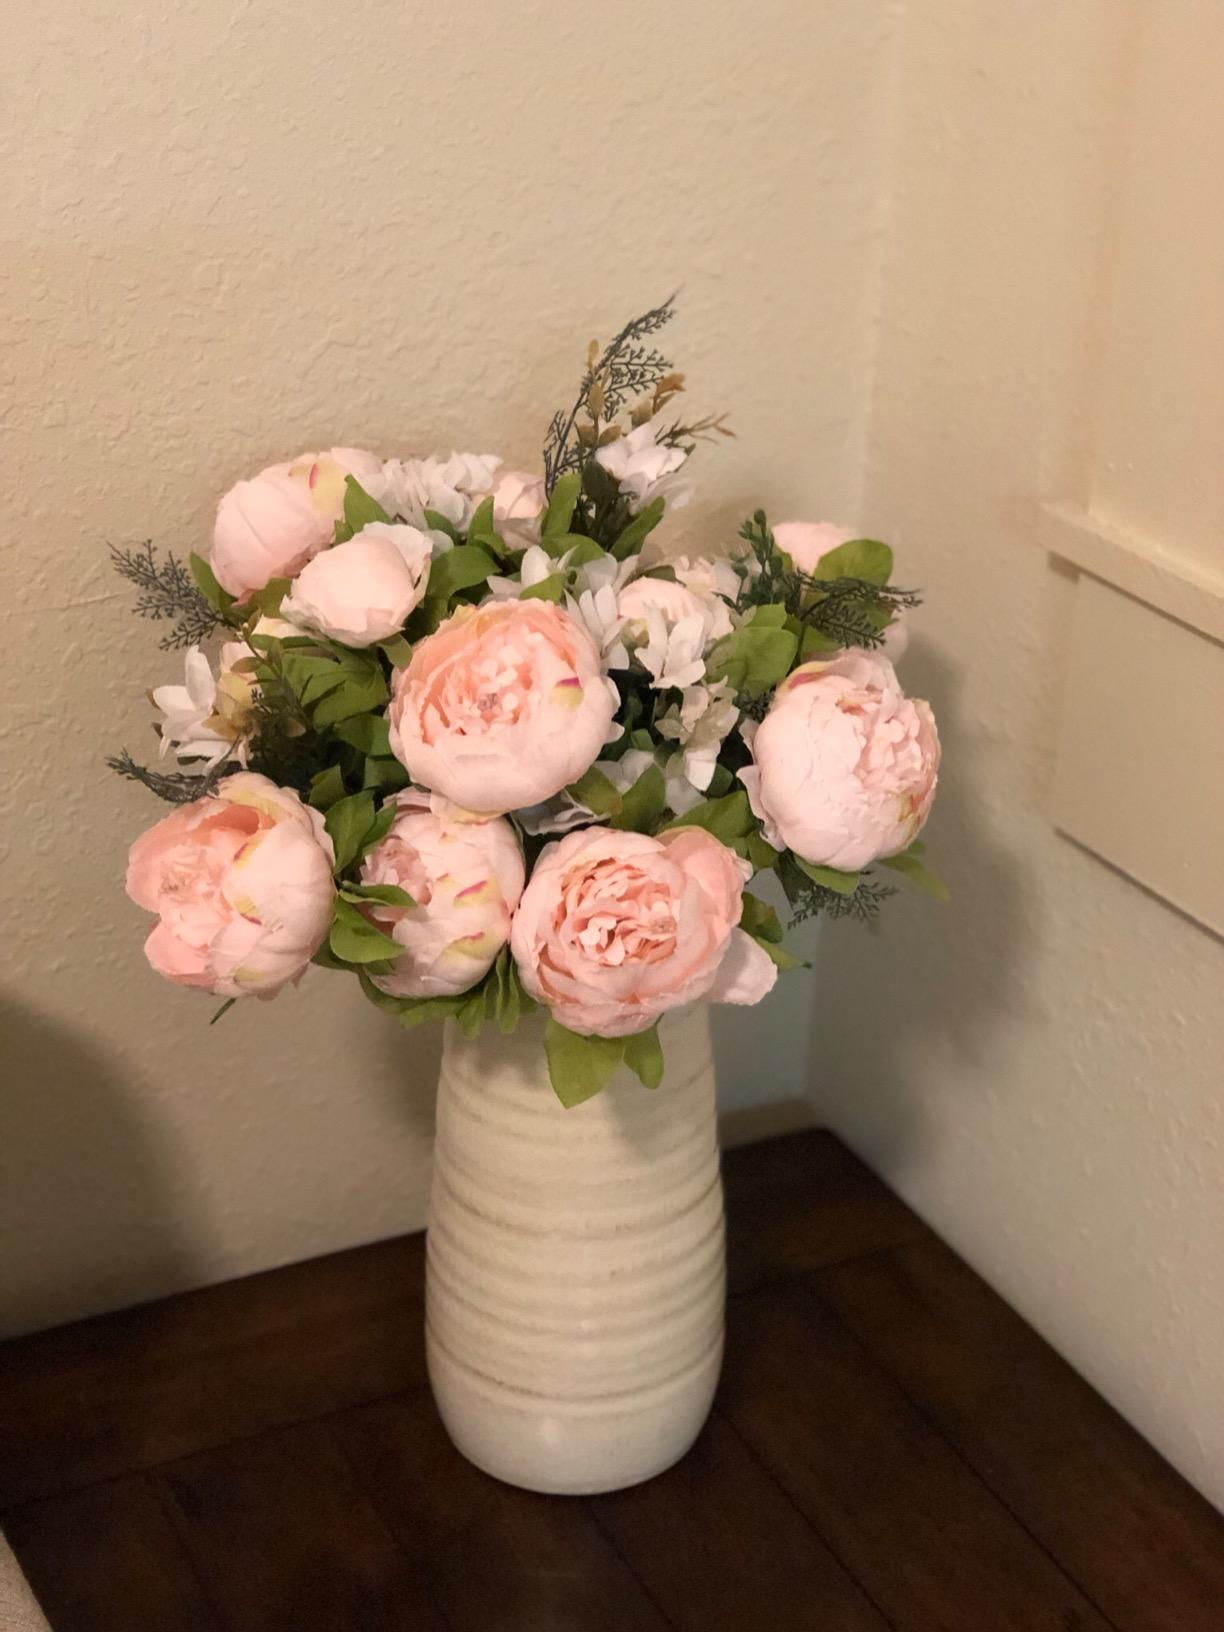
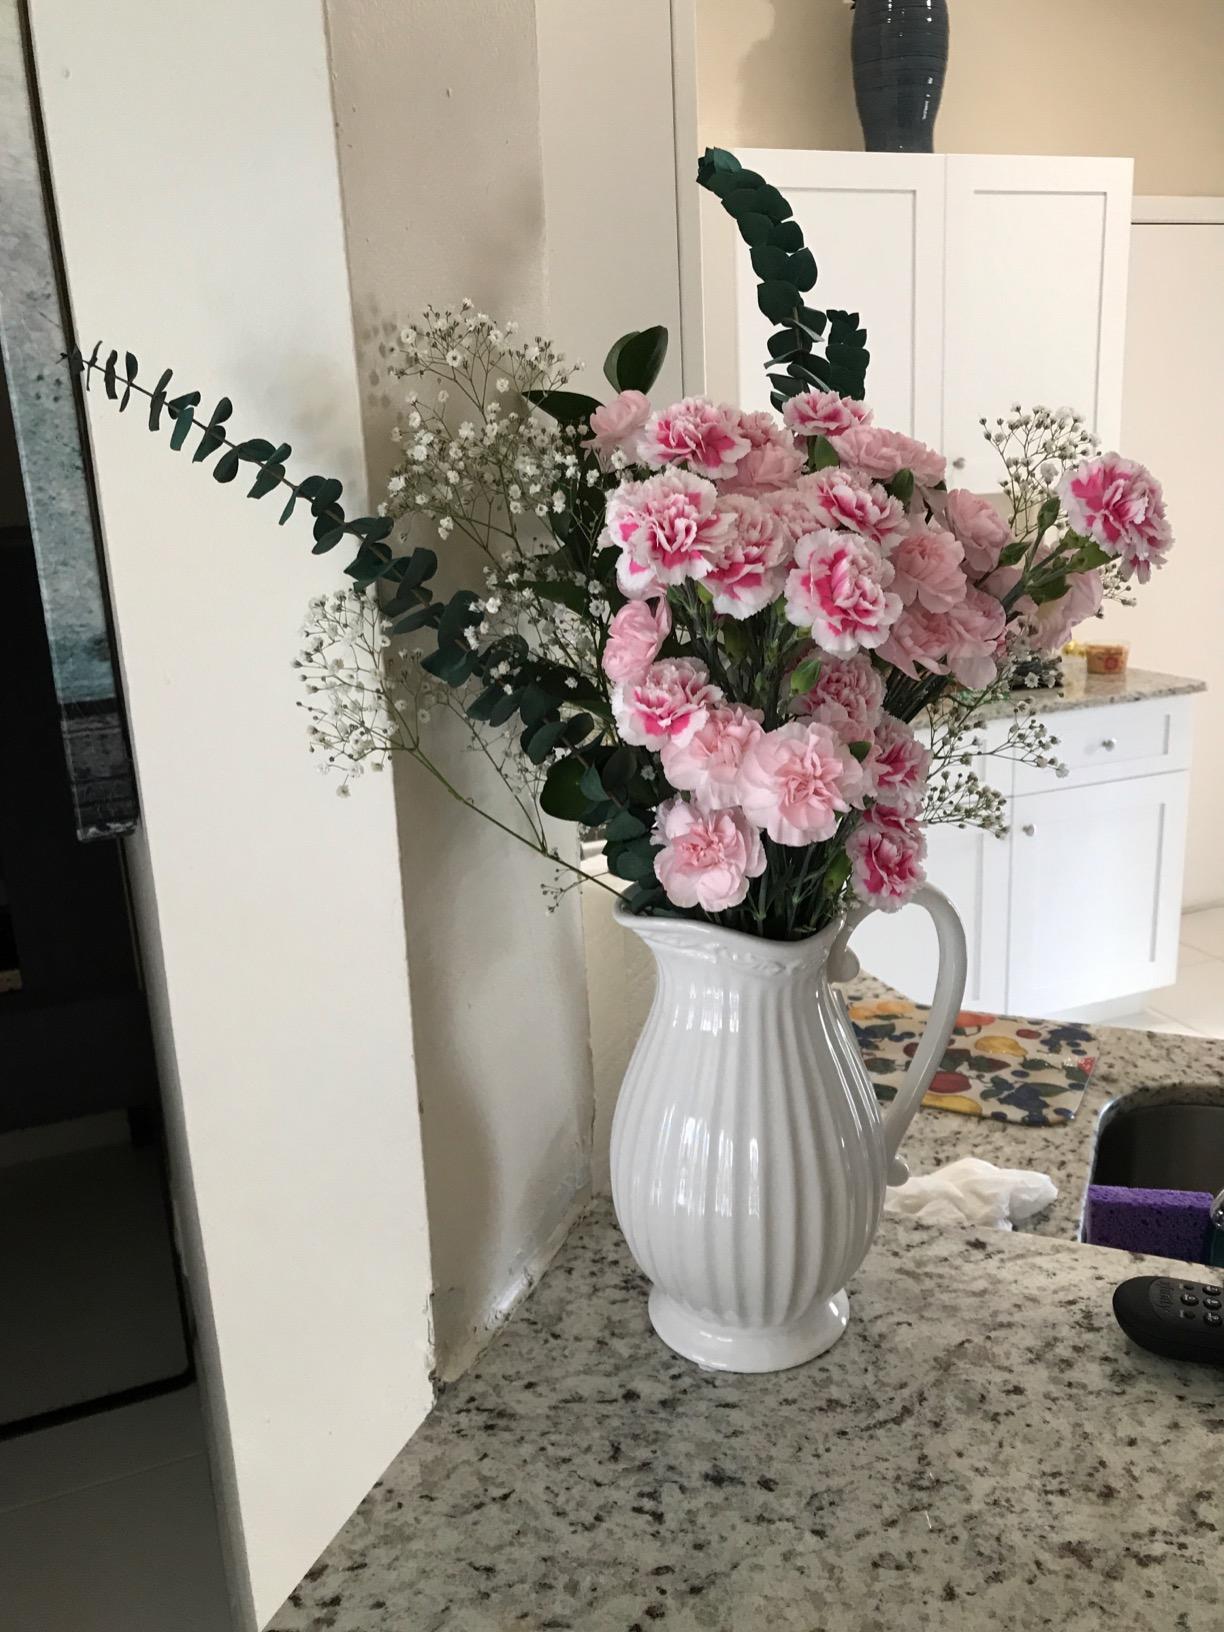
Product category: vase
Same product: no